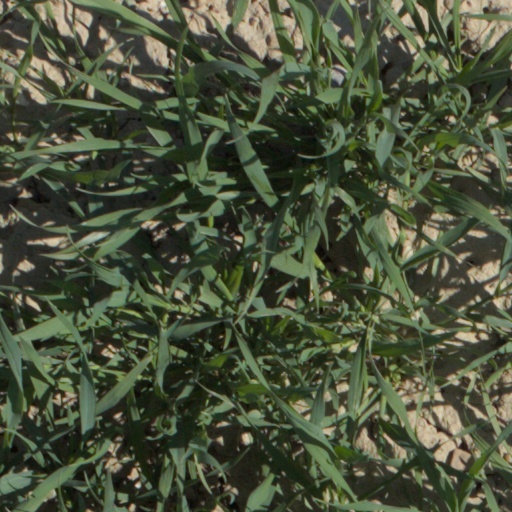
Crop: wheat